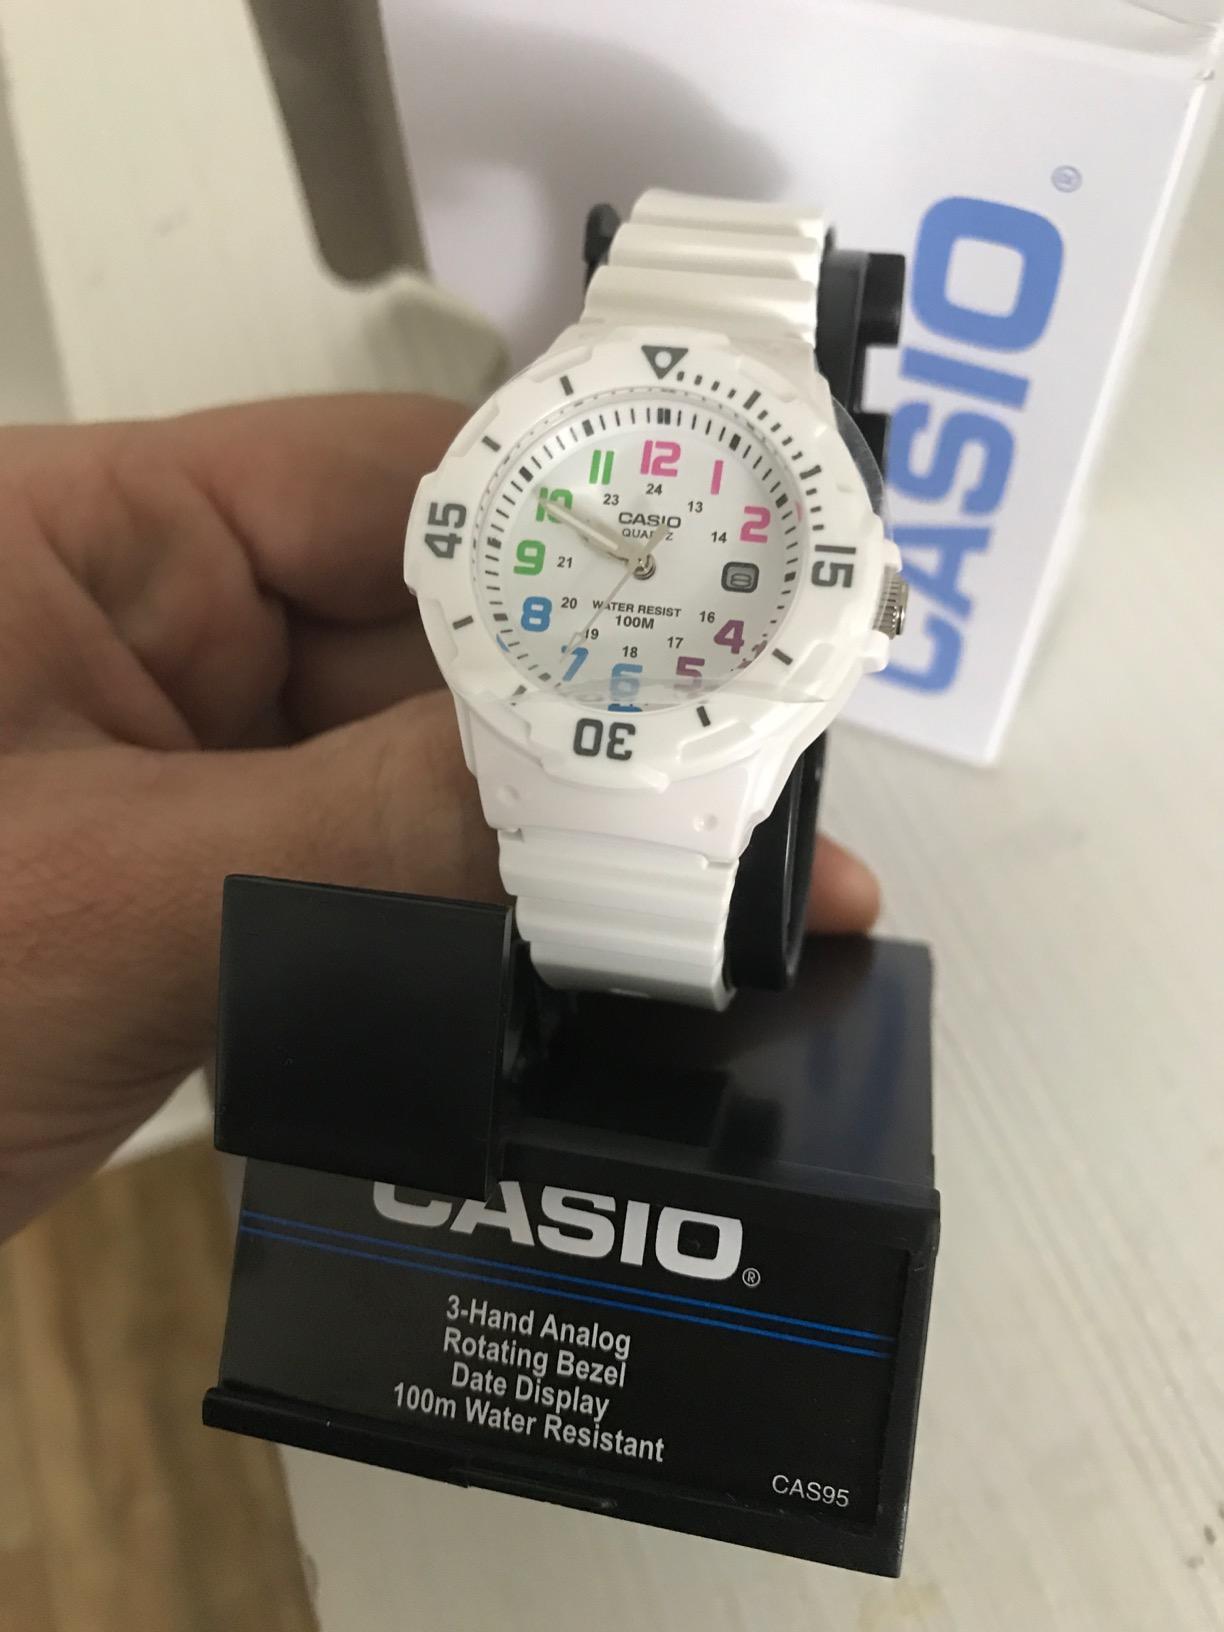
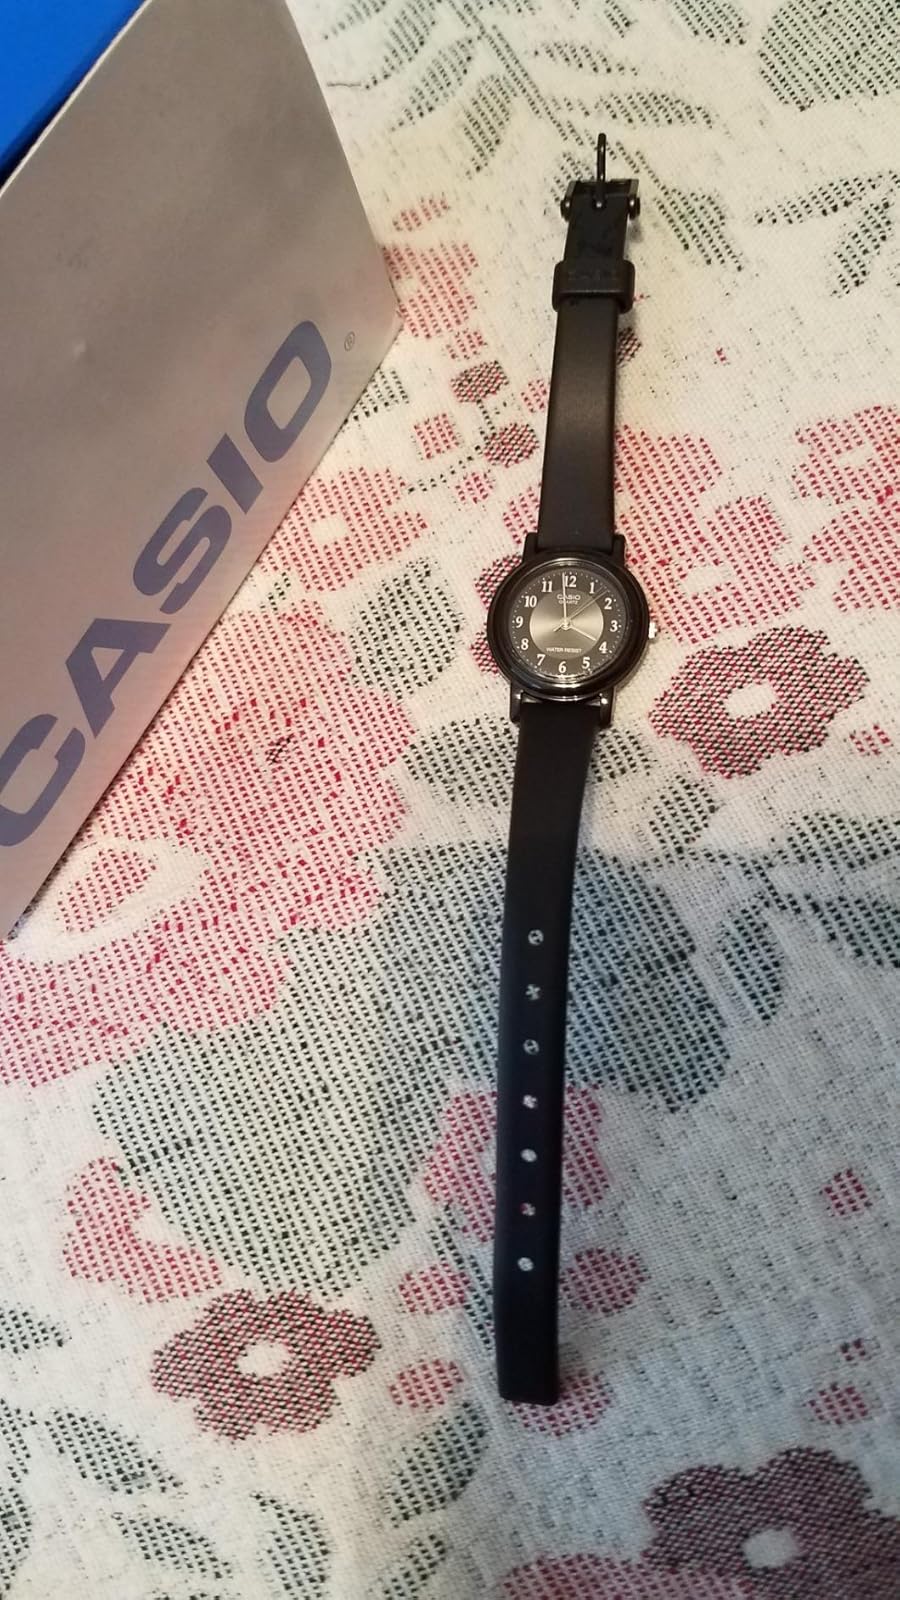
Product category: accessories_watch
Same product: no